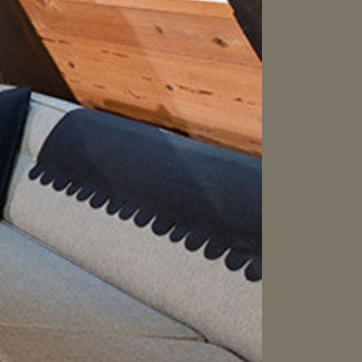
Material: fabric